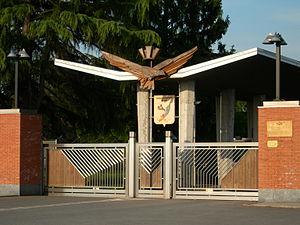
Cameri est une commune de la province de Novare dans le Piémont en Italie. En 2016, sa population est de 11 020 habitants.